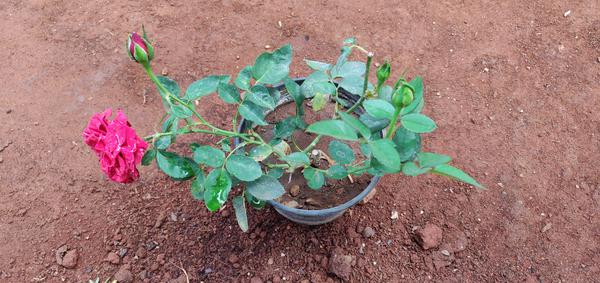
Plant: Rose